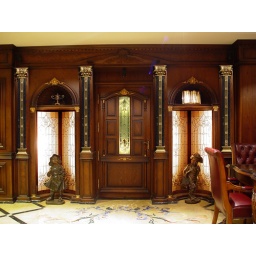
oak wood carved door surrounded by stained glass and marble columns with brass crowns